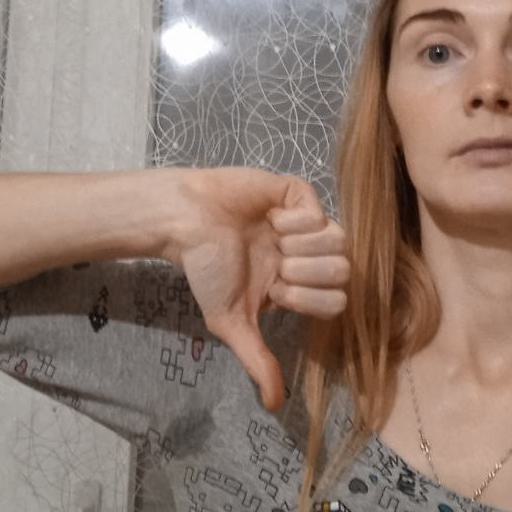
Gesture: dislike